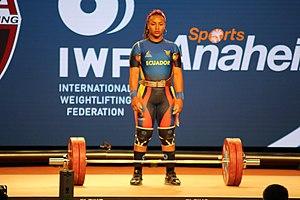
Tamara Yajaira Salazar Arce, née le 9 août 1997, est une haltérophile équatorienne.